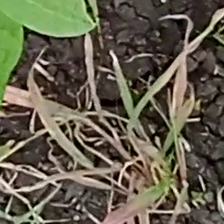
Weed species: Harali_(Cynodon_dactylon)